Seirō Jūnitoki

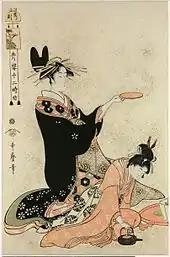

"I no koku" is the Hour of the Pig, about 10:00 in the evening. At such a time, the courtesans are still entertaining their guests; the woman at the left sits erect, carrying a guest's saucer. To the right before her is a , a young girl who works as a courtesan's servant, who appears to be dozing off at such a late hour. The diagonals of the "kamuro"s posture and the courtesan's outstretched arm contribute to the balance in the composition.